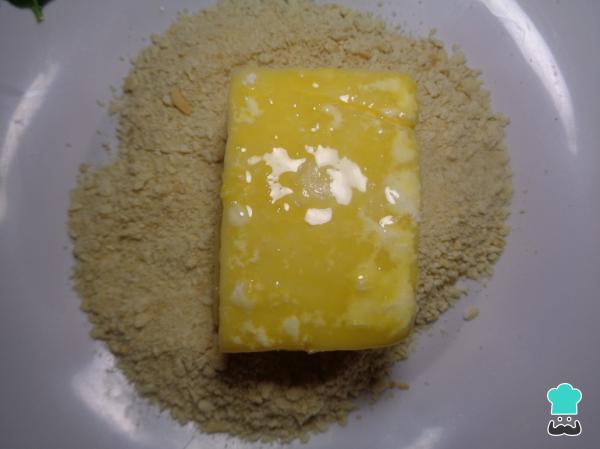
Por último, lo cubrimos completamente con el pan molido, procurando que toda la superficie tenga este ingrediente.